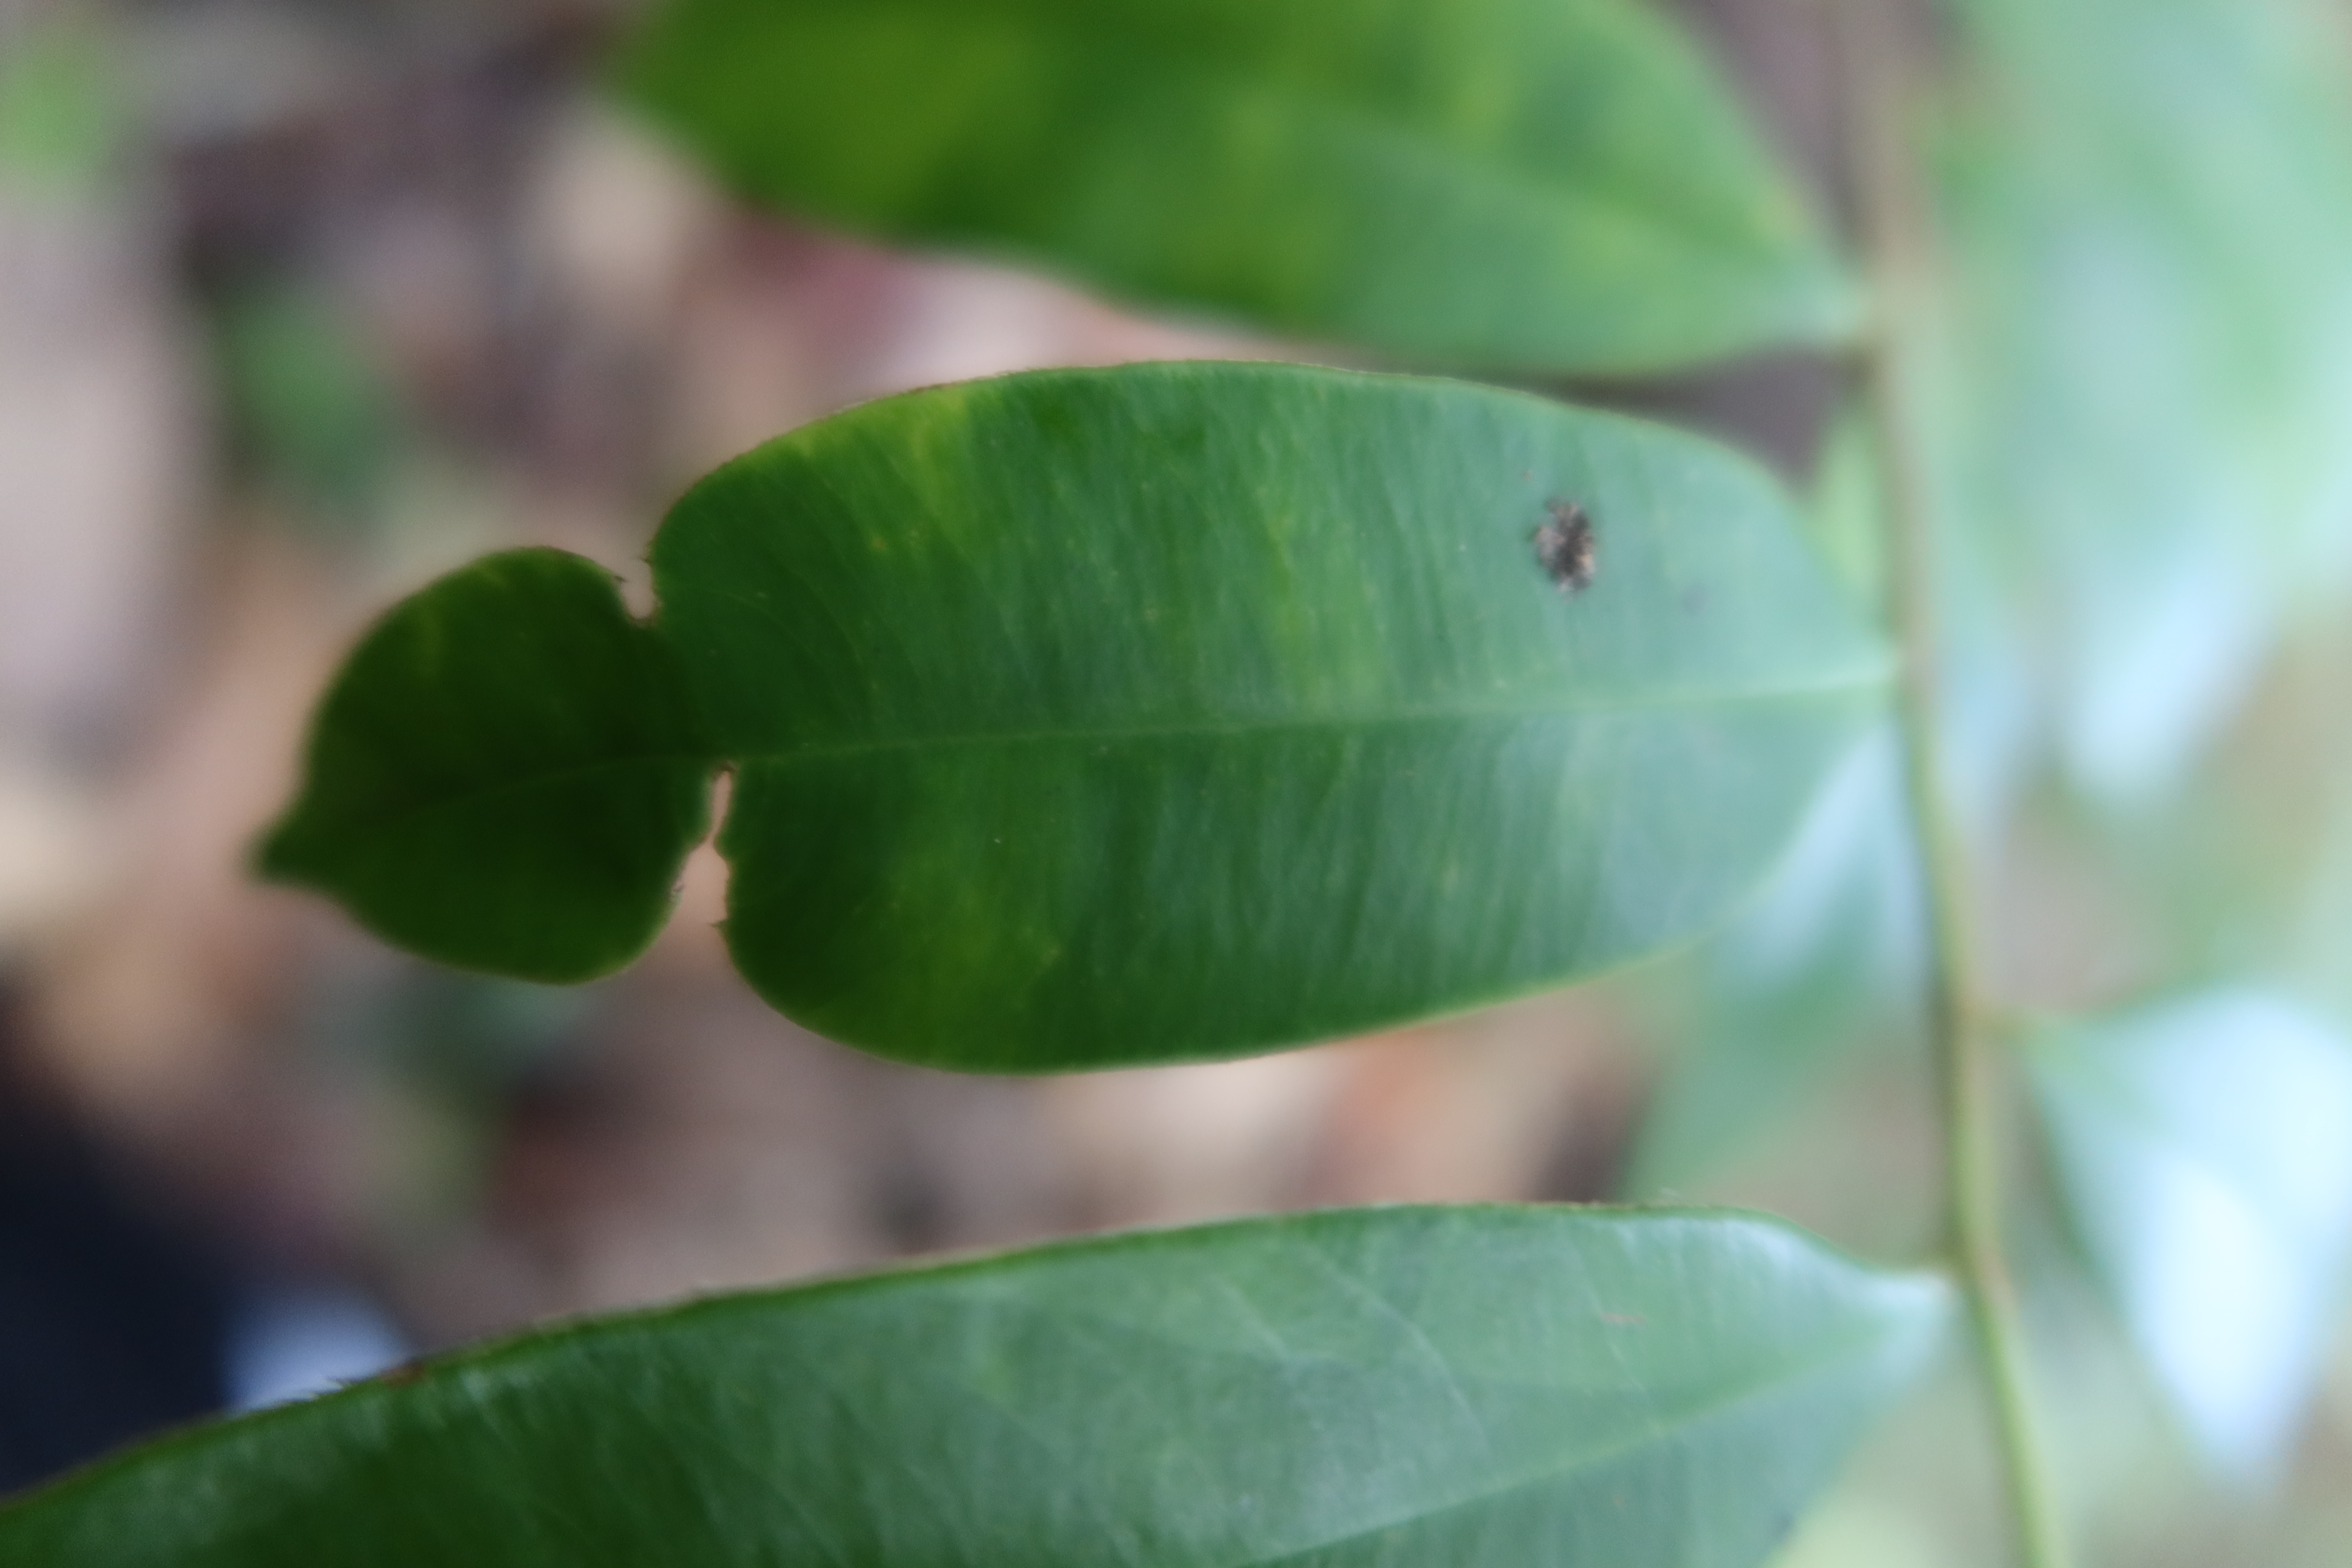
Label: Mosaic Viruses